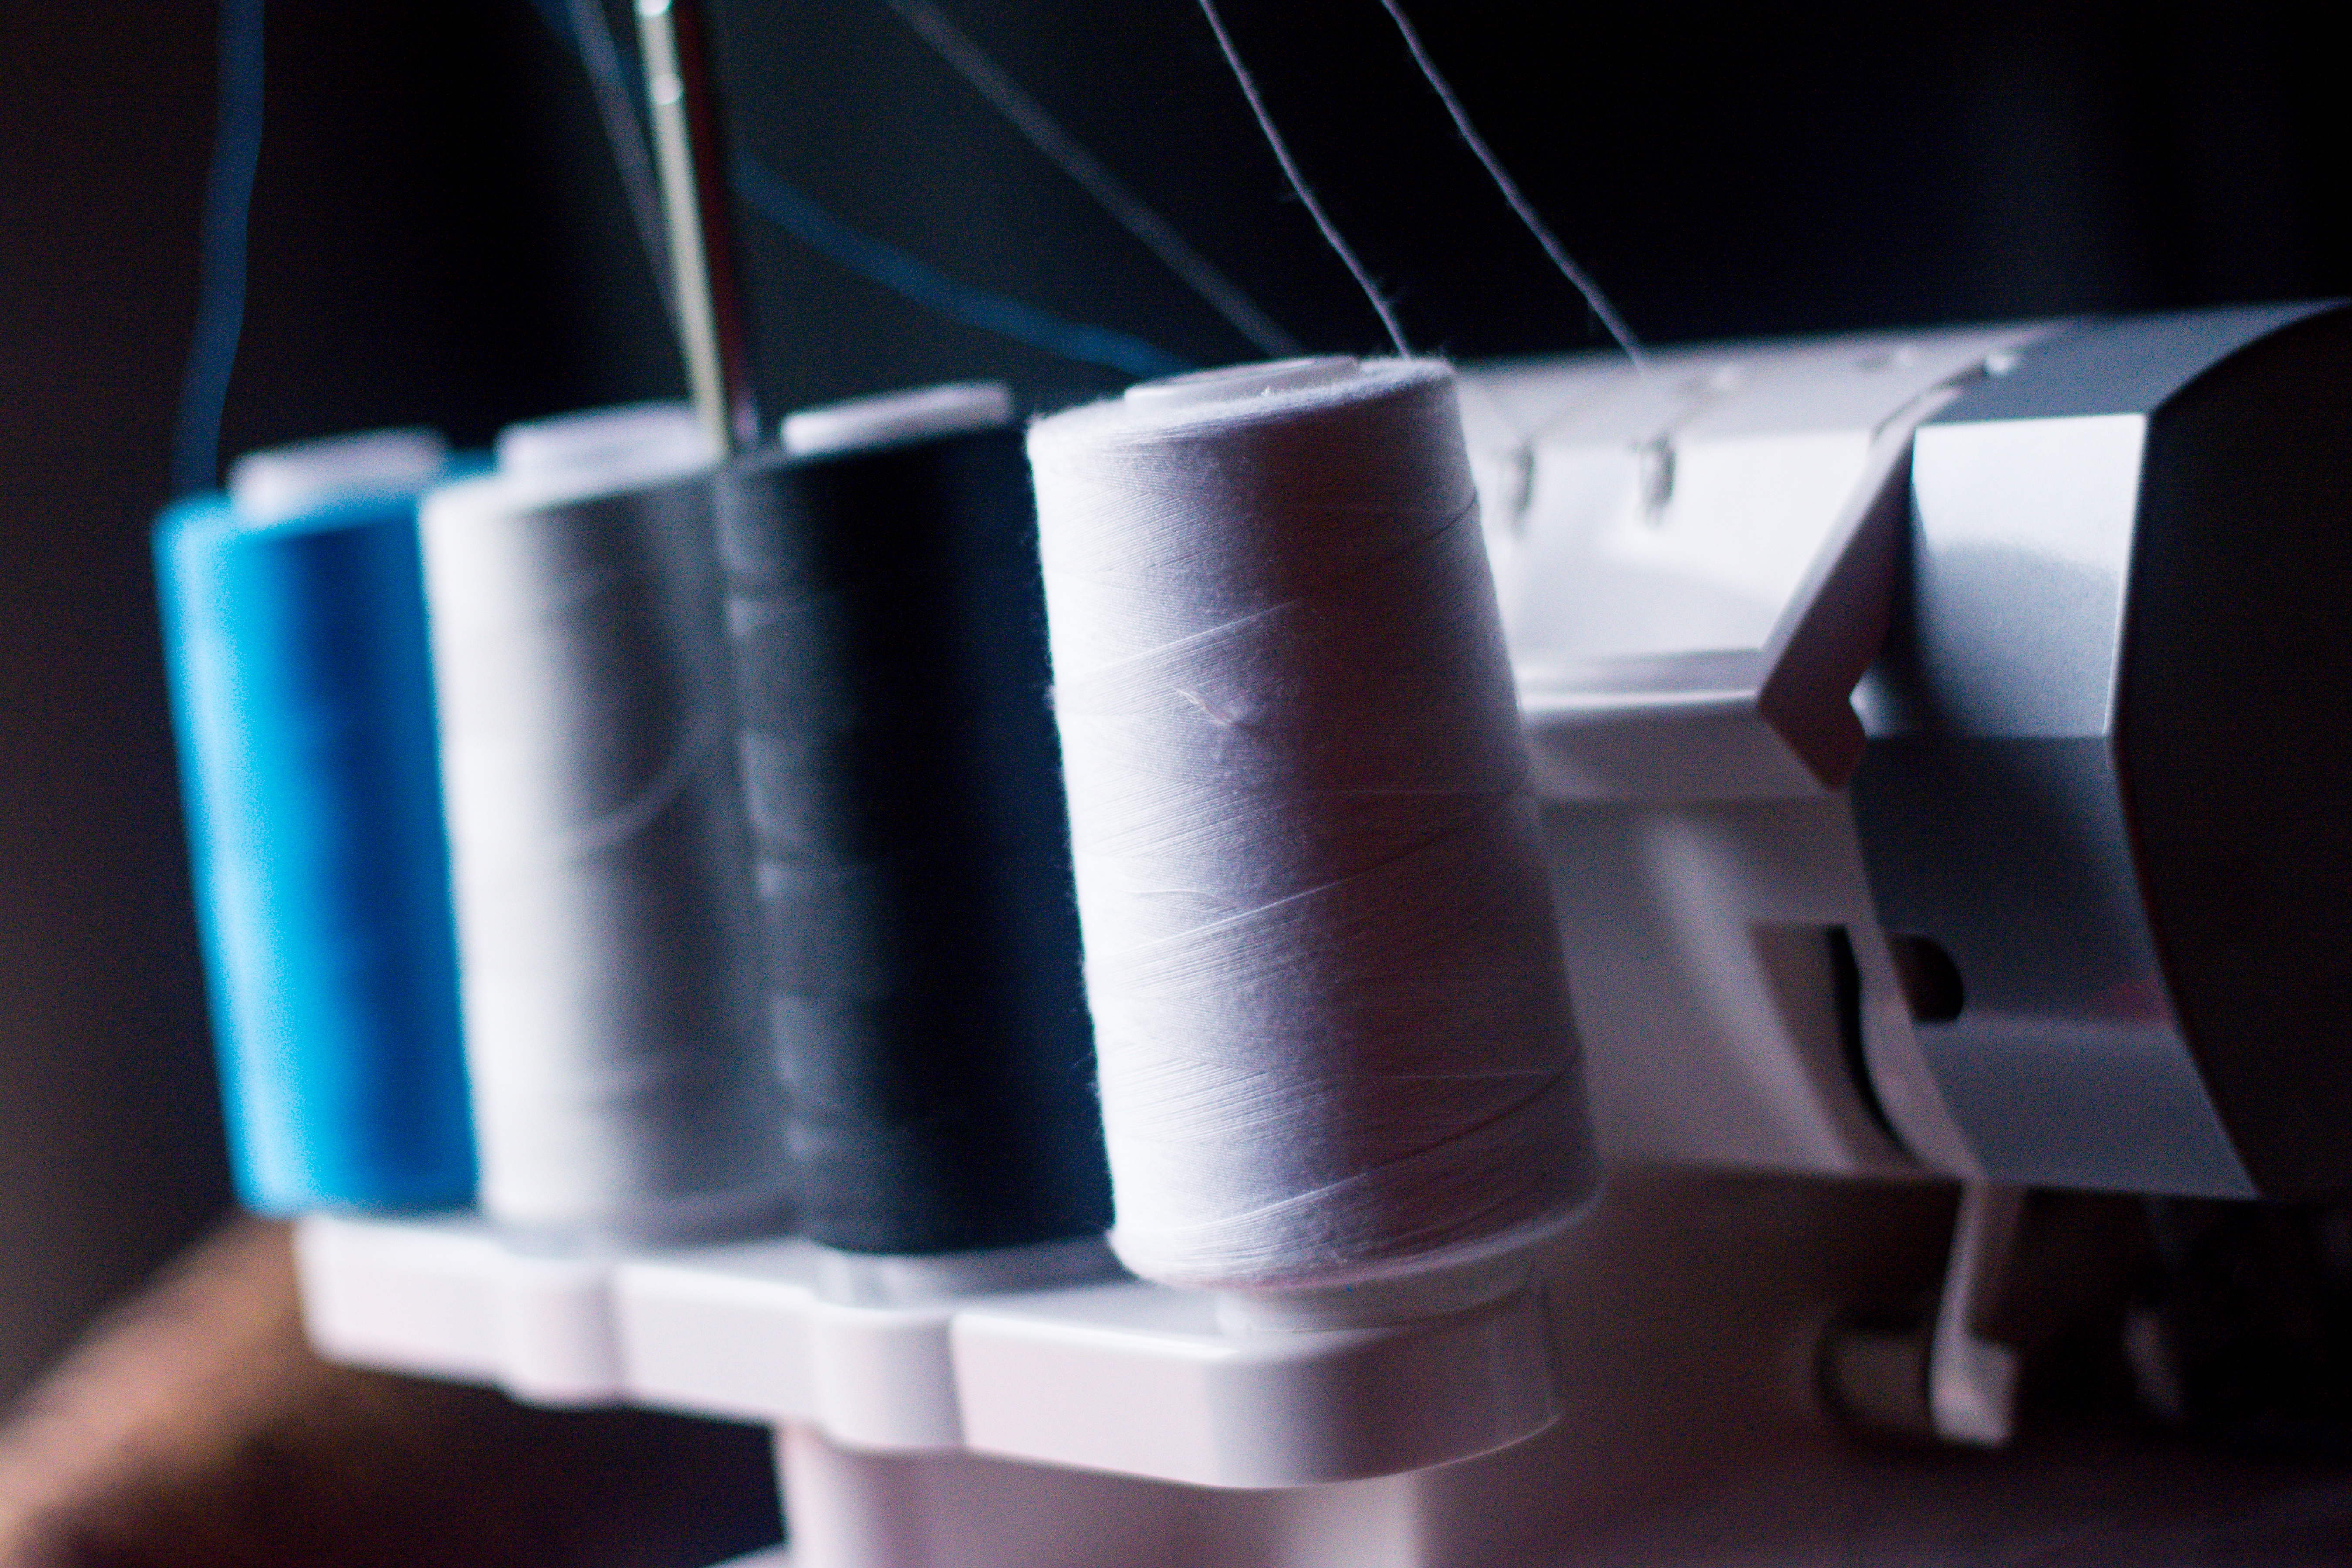
light, technology, white, blue, black, yarn, sewing, sewing machine, spool, thread, neck, shape